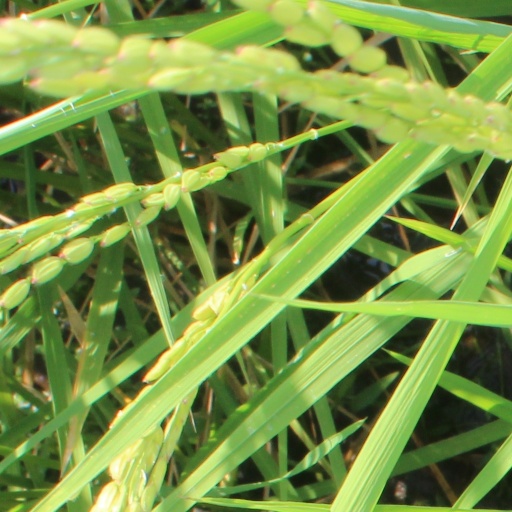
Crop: rice